Kadavil Chandy

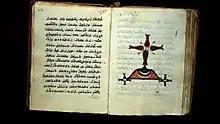
manuscript of one of Kadavil Chandy's syriac hymns

Kadavil Chandy Kathanar, also known as Alexander the Indian was a "Kathanar" (priest) and a celebrated scholar, orator, hymnographer and syriacist from the Saint Thomas Christian community in India. He was a prominent face of the Saint Thomas Christians and lead their Catholic faction during a turbulent period of divisions in the community after the Coonan Cross Oath of 1653. He was from Kaduthuruthy, Kottayam in Kerala state of India. He often reacted vehemently against the colonial Padroado latin subjugation over his community and resisted their ecclesiastical and cultural dominance. He was widely reputed for his knowledge in Syriac language and literature, and was often praised, both among his own community and the European missionaries who wrote about him in their letters addressed to the Portuguese monarch and to the Pope. His acrostic poems propagated even among West Asia's Syriac-speaking communities. Although he stood against the Latin colonialists, he commanded respect from the Portuguese and the local Hindu kings alike.